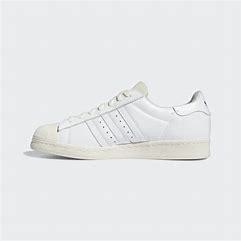
Brand: Adidas
Model: Superstar 82